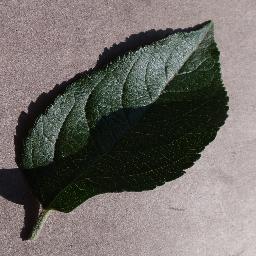
Label: Apple___healthy